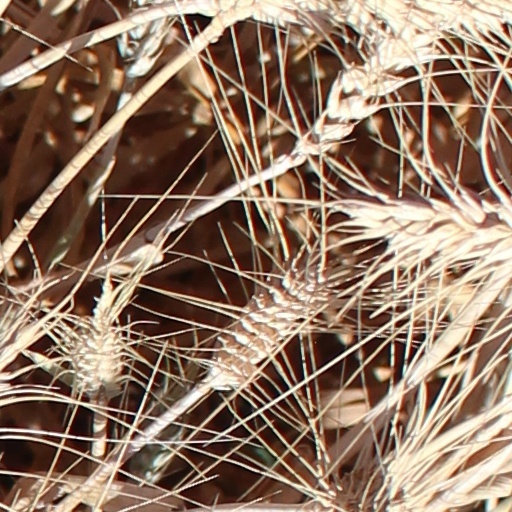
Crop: wheat